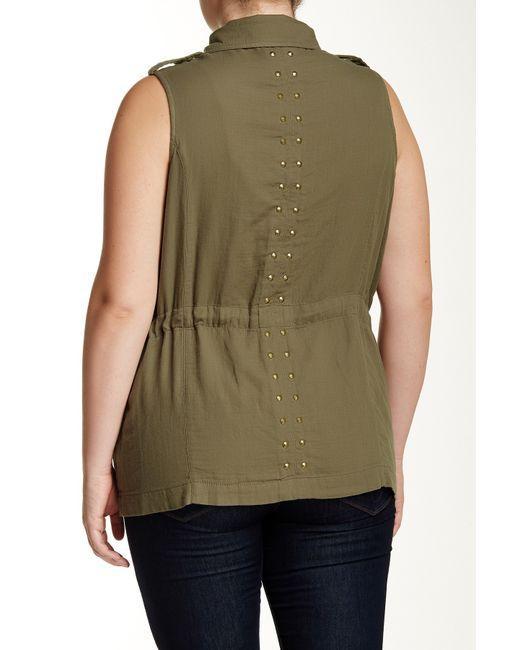
Ärmelloses Baumwollhemd mit moosgrünem Kragen und vertikalem Design mit goldenem Knopf hinten, Sommer- oder Freizeitkleidung